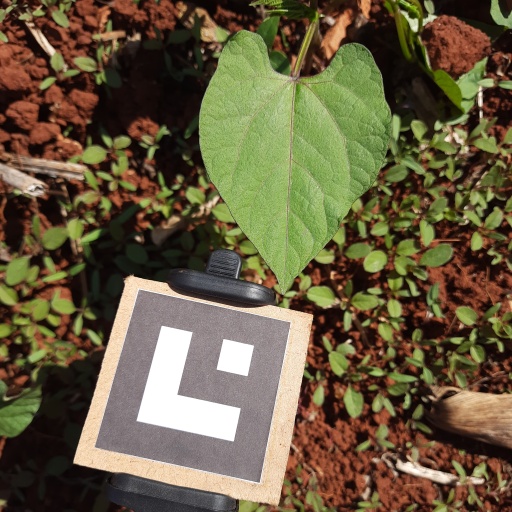
Observations: flat surface, no eating holes, under sunlight